Buckley River Important Bird Area

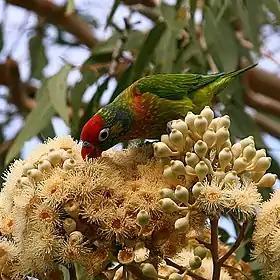
The IBA supports varied lorikeets

The Buckley River Important Bird Area comprises a 4790 km tract of land in the Gulf Country of north-western Queensland, Australia. It lies about 20 km north of the mining city of Mount Isa in the Waggaboonyah Range. It is an important site for Carpentarian grasswrens.